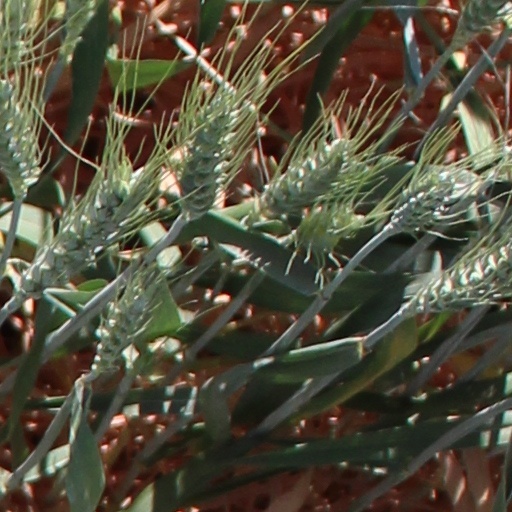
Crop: wheat